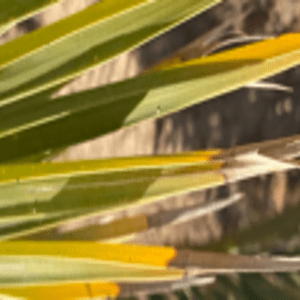
Label: Potassium Deficiency